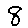
Label: 8